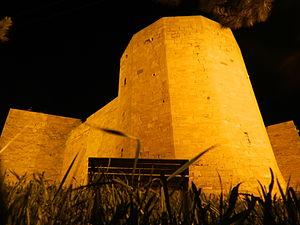
Karaman, connue autrefois sous le nom de Larende, est une ville de Turquie d’environ 100 000 habitants, préfecture de la province du même nom, et qui est peuplée d’environ 243 000 habitants.